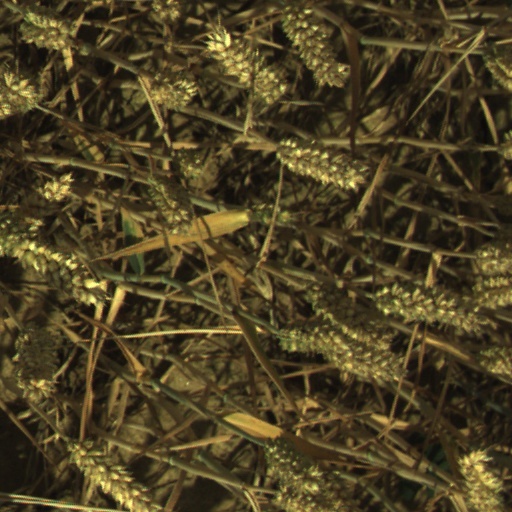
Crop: wheat